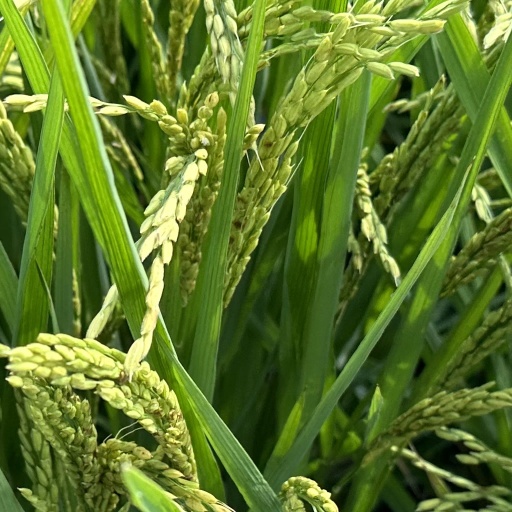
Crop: rice